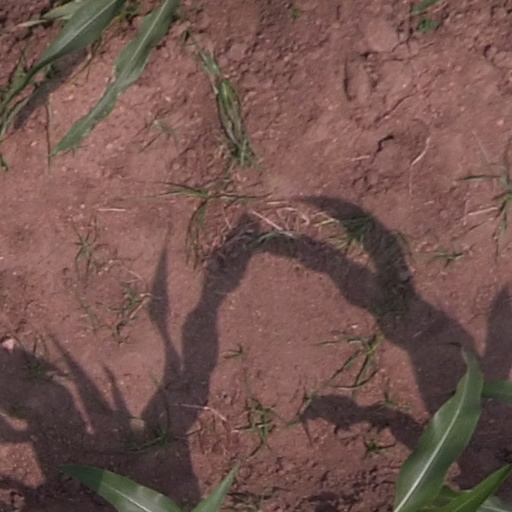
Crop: maize; corn